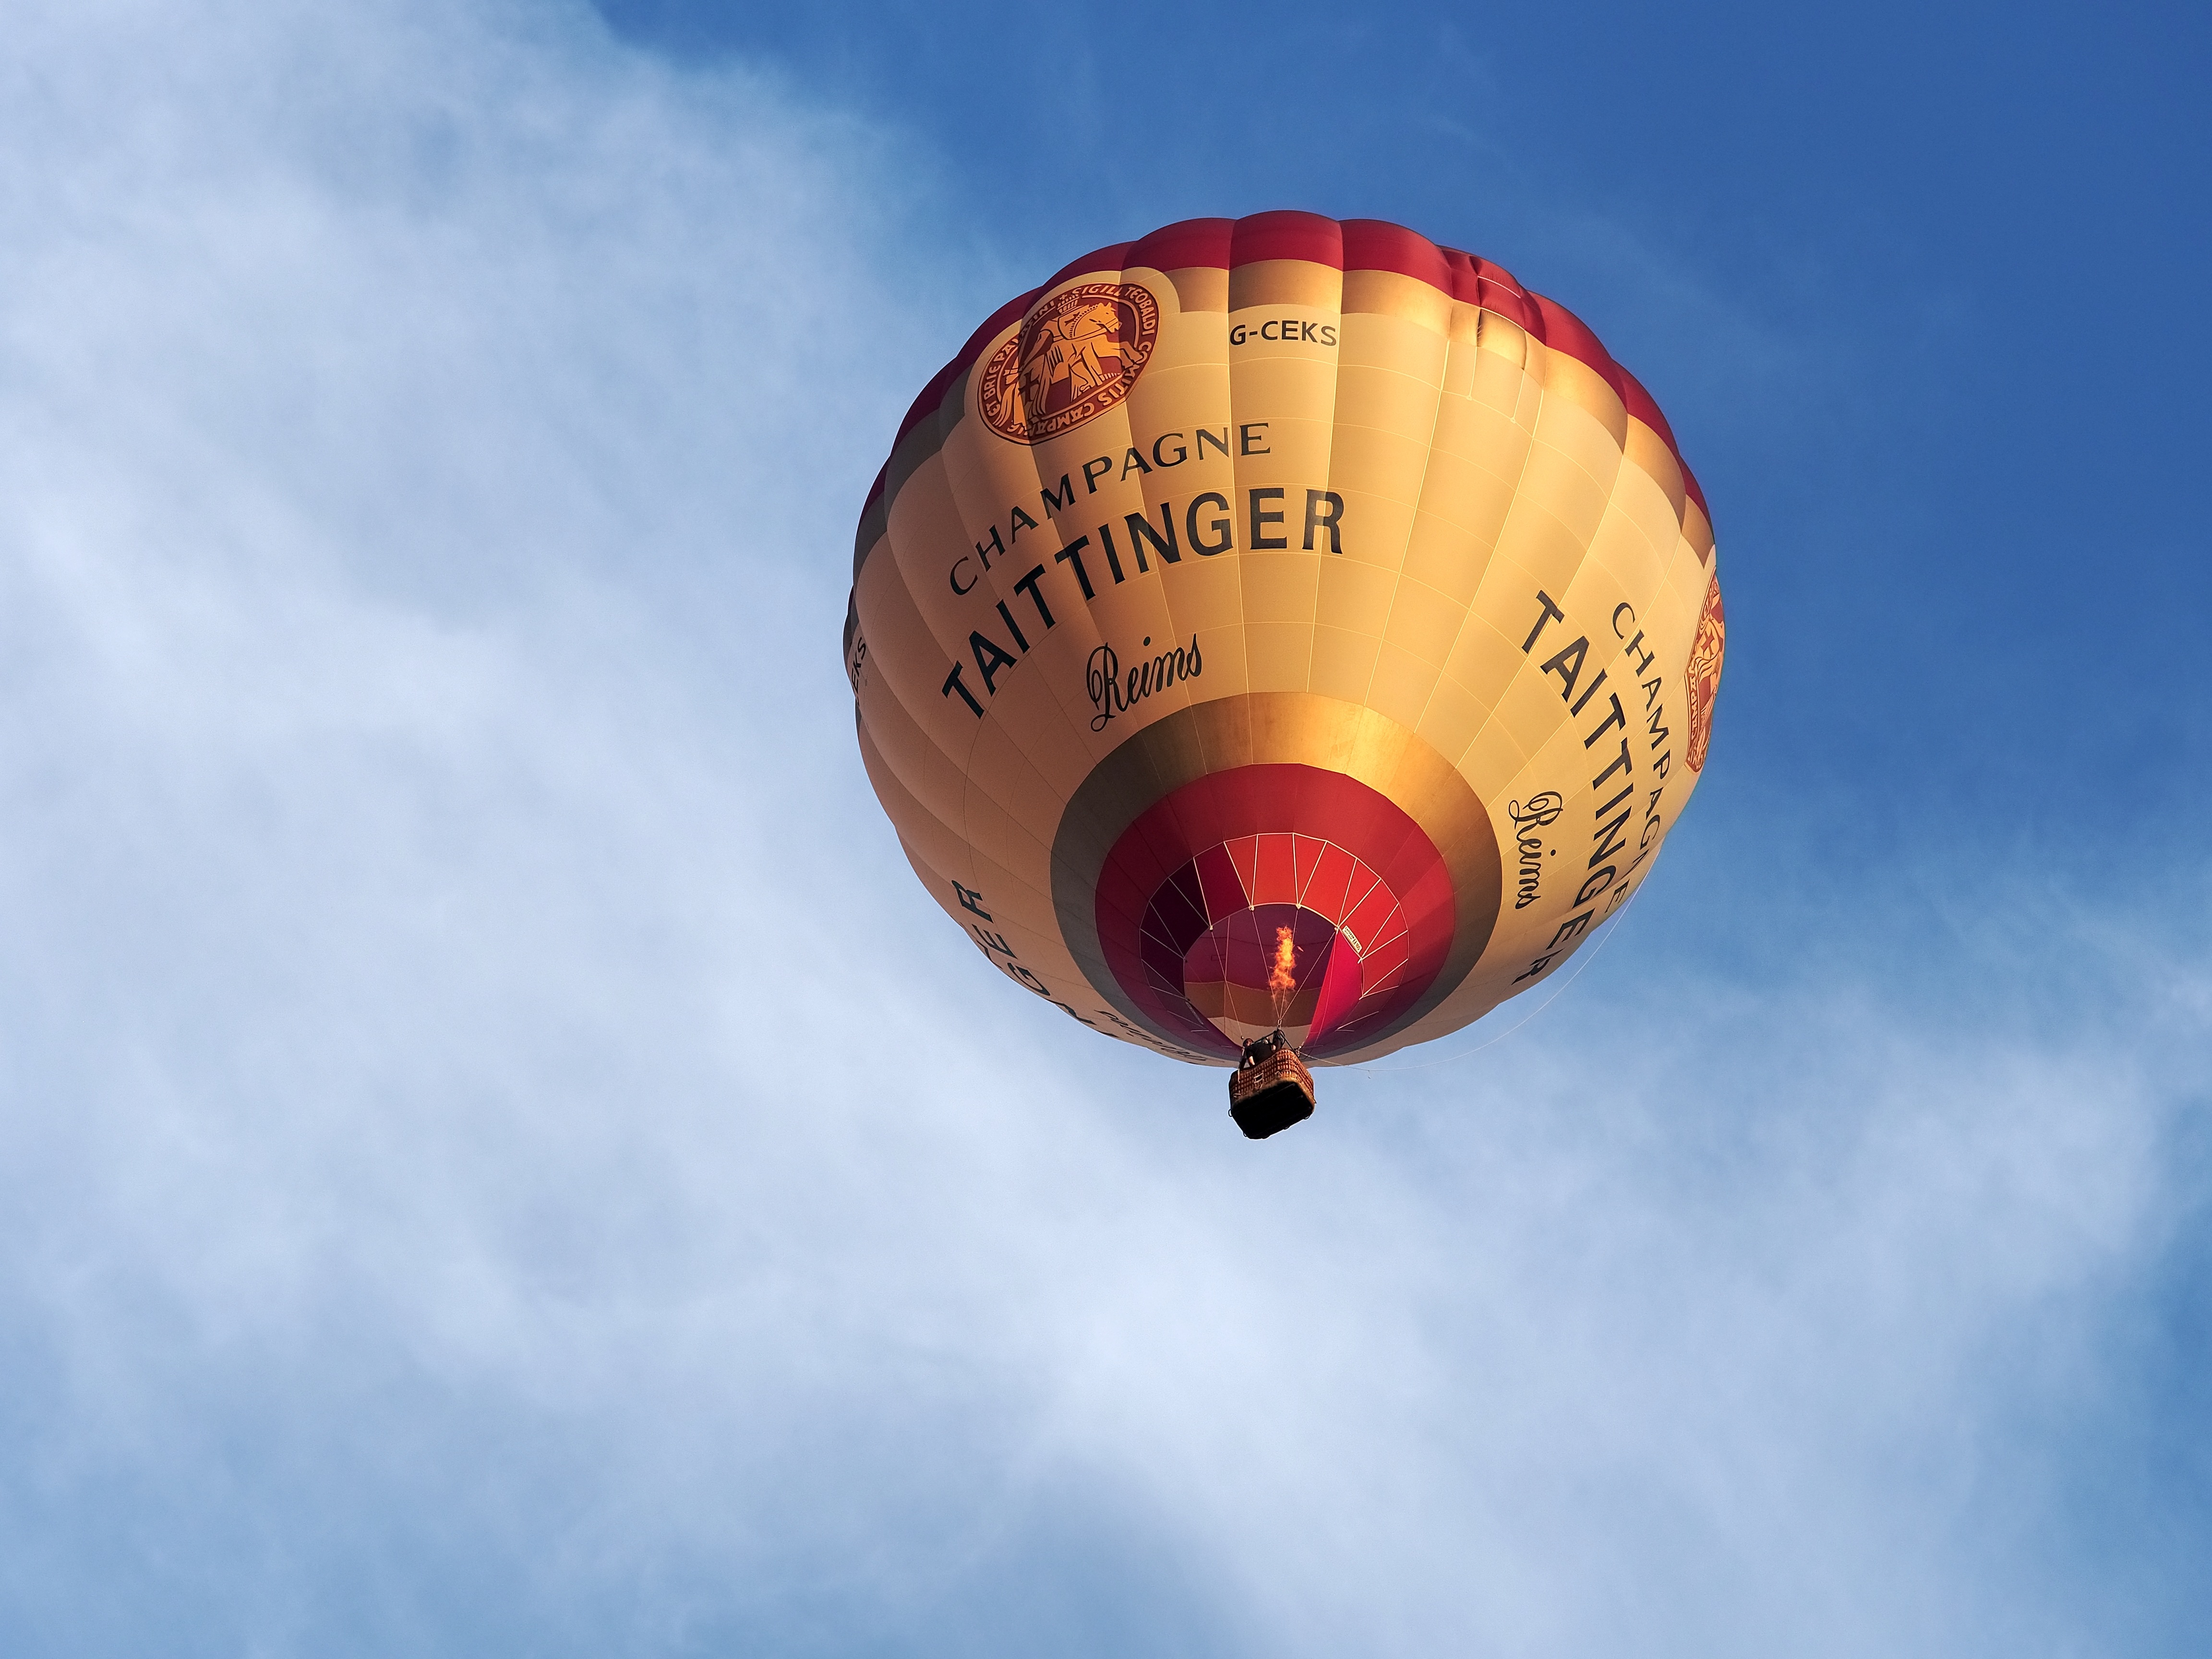
sky, grape, wine, air, balloon, hot air balloon, aircraft, high, vehicle, flight, flame, basket, heat, bubble, sparkle, burn, lift, luxury, hot, sparkling, gas, up, champagne, expensive, reims, burner, suspended, buoyant, rise, rising, propane, chardonnay, buoyancy, hot air ballooning, upwards, tattinger, pinot noir, blanc de blancs, atmosphere of earth, executive car